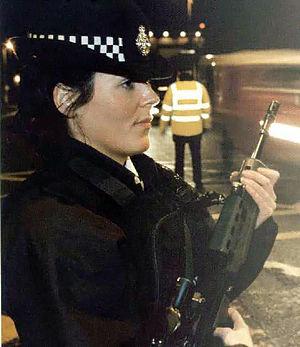
Le Royaume-Uni est composé de quatre nations constitutives : Angleterre, Écosse, Pays de Galles et l'Irlande du Nord. En Irlande du Nord, tous les policiers portent des armes à feu. Dans le reste du Royaume-Uni, les policiers ne portent pas d'armes à feu, sauf dans des circonstances particulières. Cela provient de la formation de la Metropolitan Police Service au XIXᵉ siècle, lorsque les policiers n'étaient pas armés, en partie pour contrer les craintes du public et les objections envers les forces de maintien de l’ordre armées comme cela avait déjà été vu avec l'armée de terre britannique maintenant l'ordre en cas de besoin. L'armement de la police en Grande-Bretagne est un sujet éternel de débat.